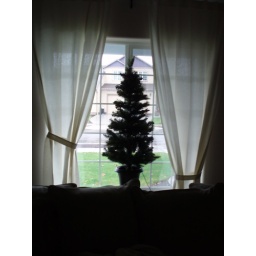
The baby tree in mom's window